Nijō Castle

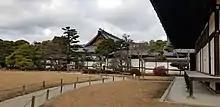
The Ninomaru Garden adjoining the Ninomaru Palace

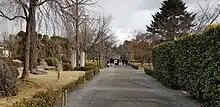
The Seiryu-en Garden

The castle area has several gardens and groves of cherry and Japanese plum trees. The Ninomaru garden was designed by the landscape architect and tea master Kobori Enshū. It is located between the two main rings of fortifications, next to the palace of the same name. The garden has a large pond with three islands and features numerous carefully placed stones and topiary pine trees.